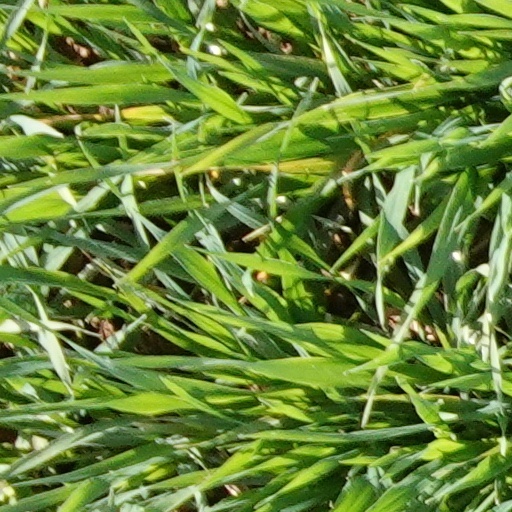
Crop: wheat